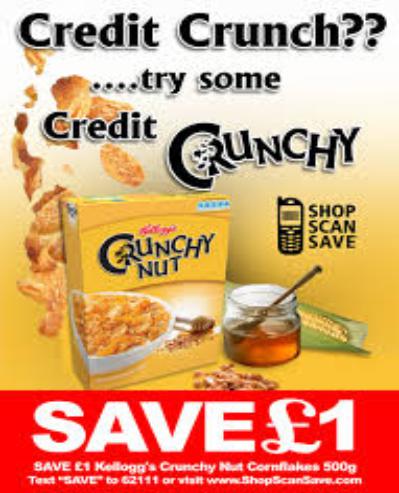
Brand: Crunchy Nut
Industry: Food